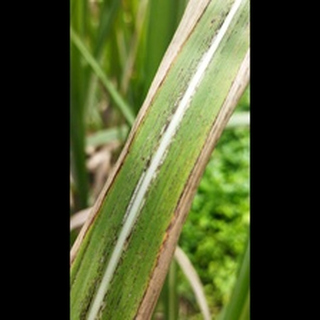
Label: sugarcane_rust